British Bangladeshis

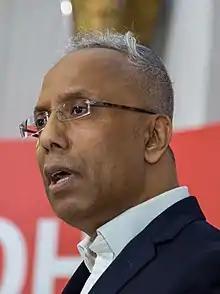
Lutfur Rahman, the first executive Muslim and Bangladeshi mayor in the UK

According to the 2021 census, nearly 70 percent of British Bangladeshis speak English as their main language, while 20 percent are fluent or proficient in it. Sylheti remains the most commonly spoken heritage language, with an estimated 400,000 speakers. English is predominantly used by the younger generation, while Sylheti is more common amongst the older generation. In recent years, an emerging "Sylheti-Cockney" variety has also been observed among younger British Bangladeshis in London. This blend often intertwines with Multicultural London English (MLE), where influences from Bangladeshi English further shape the vernacular, merging with the local slang.